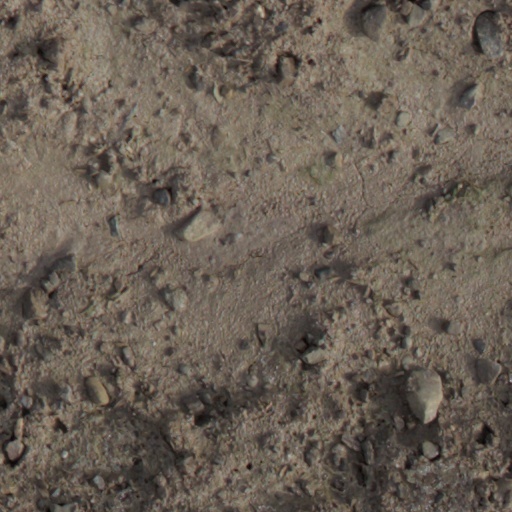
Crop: wheat